Demon from Afar

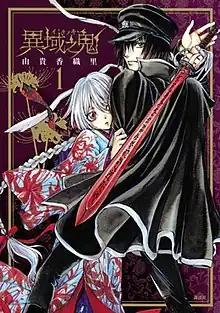
First "tankōbon" volume cover

is a Japanese dark fantasy manga series written and illustrated by Kaori Yuki. It was serialized in Kodansha's monthly "shōjo" (targeted towards girls) manga magazine "Aria" from the July 2010 to March 2013, with its chapters collected in six "tankōbon" volumes. In North America, Yen Press licensed the series for an English-language translation, and published it from December 2014 to March 2016.